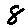
Label: 8